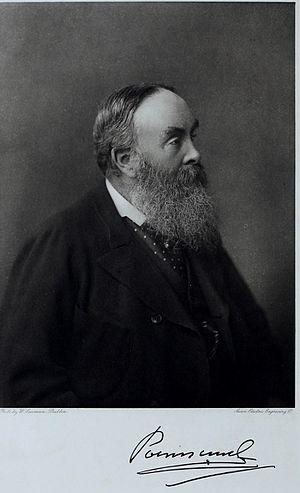
Mervyn Edward Wingfield, 7ᵉ vicomte Powerscourt KP PC était un pair irlandais. Il devint vicomte Powerscourt en 1844 à la mort de son père Richard Wingfield. Grâce à cette lignée Wingfield, il était un descendant maternel de la Noble House of Stratford. Sa mère était Lady Elizabeth Frances Charlotte, fille de Robert Jocelyn.